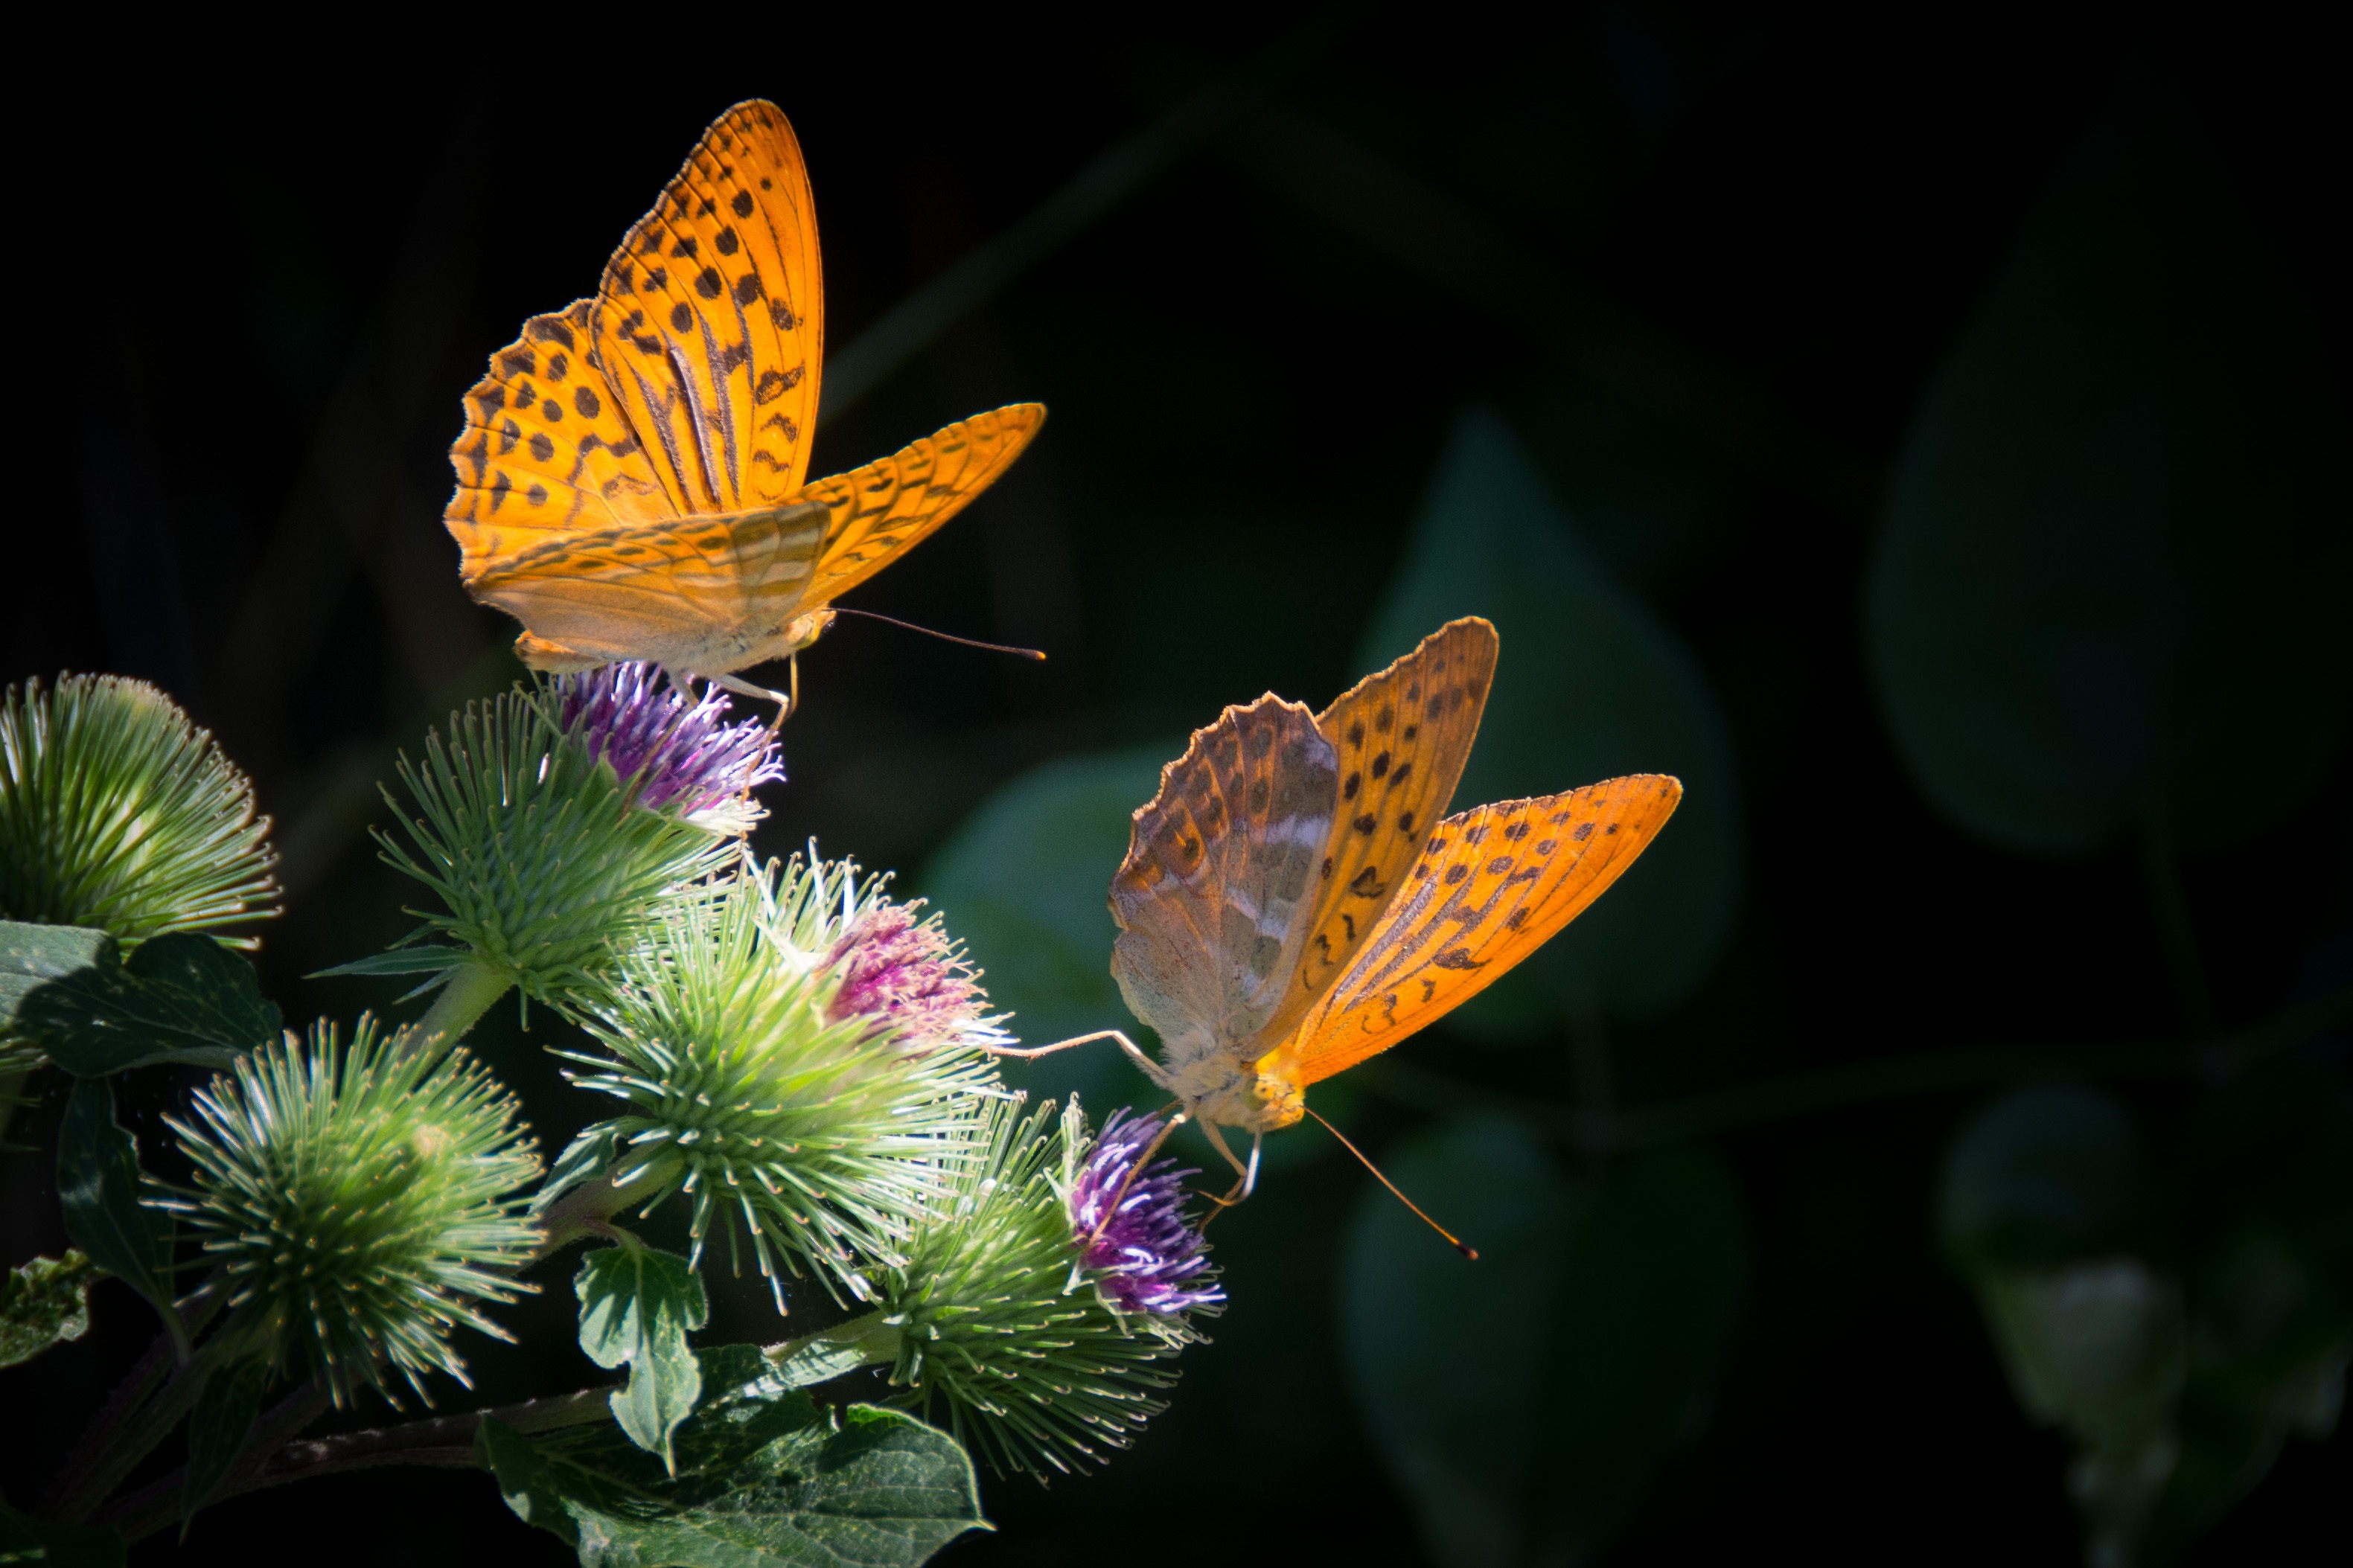
nature, photography, leaf, flower, petal, orange, insect, botany, moth, butterfly, flora, fauna, invertebrate, close up, monarch butterfly, nectar, macro photography, arthropod, pollinator, moths and butterflies, lycaenid, silver bordered fritillary